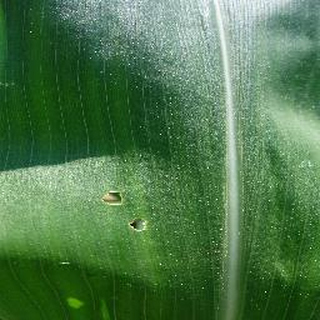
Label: healthy_corn